Rapacki Plan

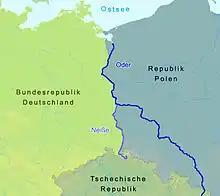
The Oder-Neisse line delineating the German and Polish border.

Held on July 18, 1955, the summit sought to effectively end the Cold War and bring together the major powers to discuss peace based on sustained global security. At this summit two "Eden Plans" were proposed. The first focused on a possible limitation and inspection zone for West Germany as well as a call to demilitarize East Germany. The second plan proposed a zone of inspection along the line demarcating East and West Germany. The first plan was rejected by the Soviet Union as it was conditional on the necessity of German reunification, while the second was rejected by Western nations. This summit marked the first major conference to introduce the issue of disarmament between West and East Germans, and in turn, bringing to the attention of international forums the matters of sustained European security premised on this geographic region.